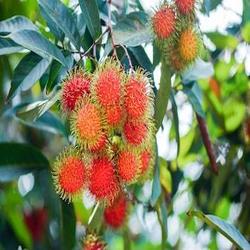
Label: Rambutan